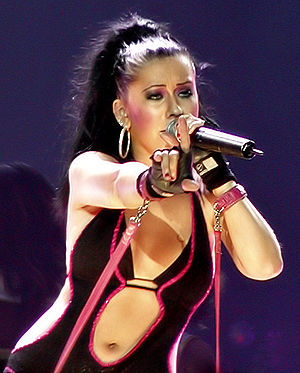
Christina Aguilera / Karriere / 2002–2003: Udvikling af musik og image
Aguilera optræder under Stripped Tour i 2003.
Christina María Aguilera er en amerikansk pop-sangerinde og sangskriver. Hun debuterede i underholdningsindustrien i en relativt tidlig alder, efter hun havde indsunget titelnummeret til filmen Mulan. Hun opnåede stor anerkendelse fra anmelderne såvel som høje salgstal med sit debutalbum, Christina Aguilera, hvoraf fire numre blev hitsingler. Desuden bidrog albummet til, at hun vandt en Grammy Award – noget der også blev hjulpet på vej af et latino pop-album, et album med julesange, udgivet i samme periode samt hendes medvirken på soundtracket til filmen Moulin Rouge!.